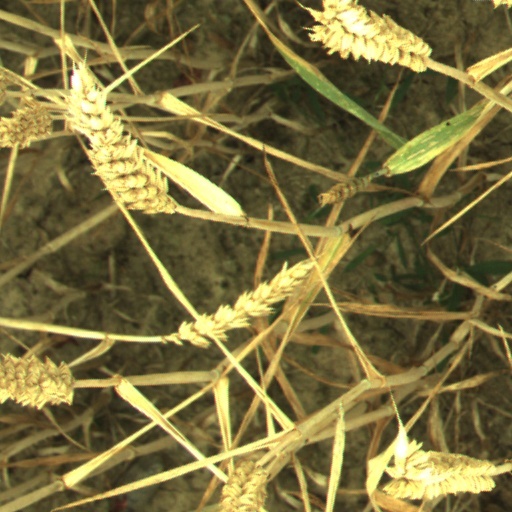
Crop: wheat